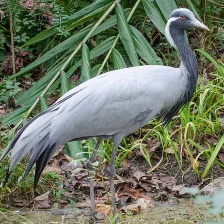
Species: DEMOISELLE CRANE
Scientific name: GRUS VIRGO
ImageNet parent category: crane